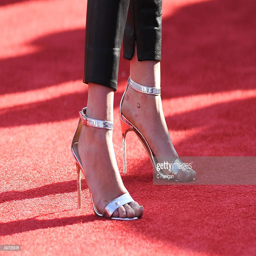
pop artist arrives to awards .